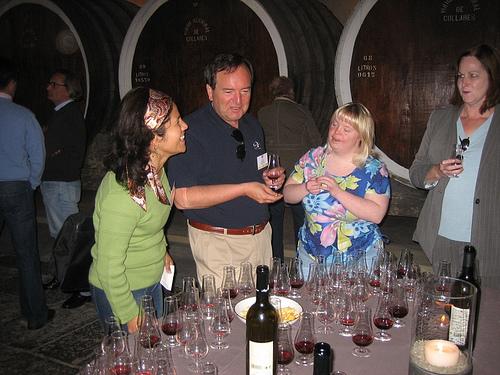
A group of people standing around a wine cellar.